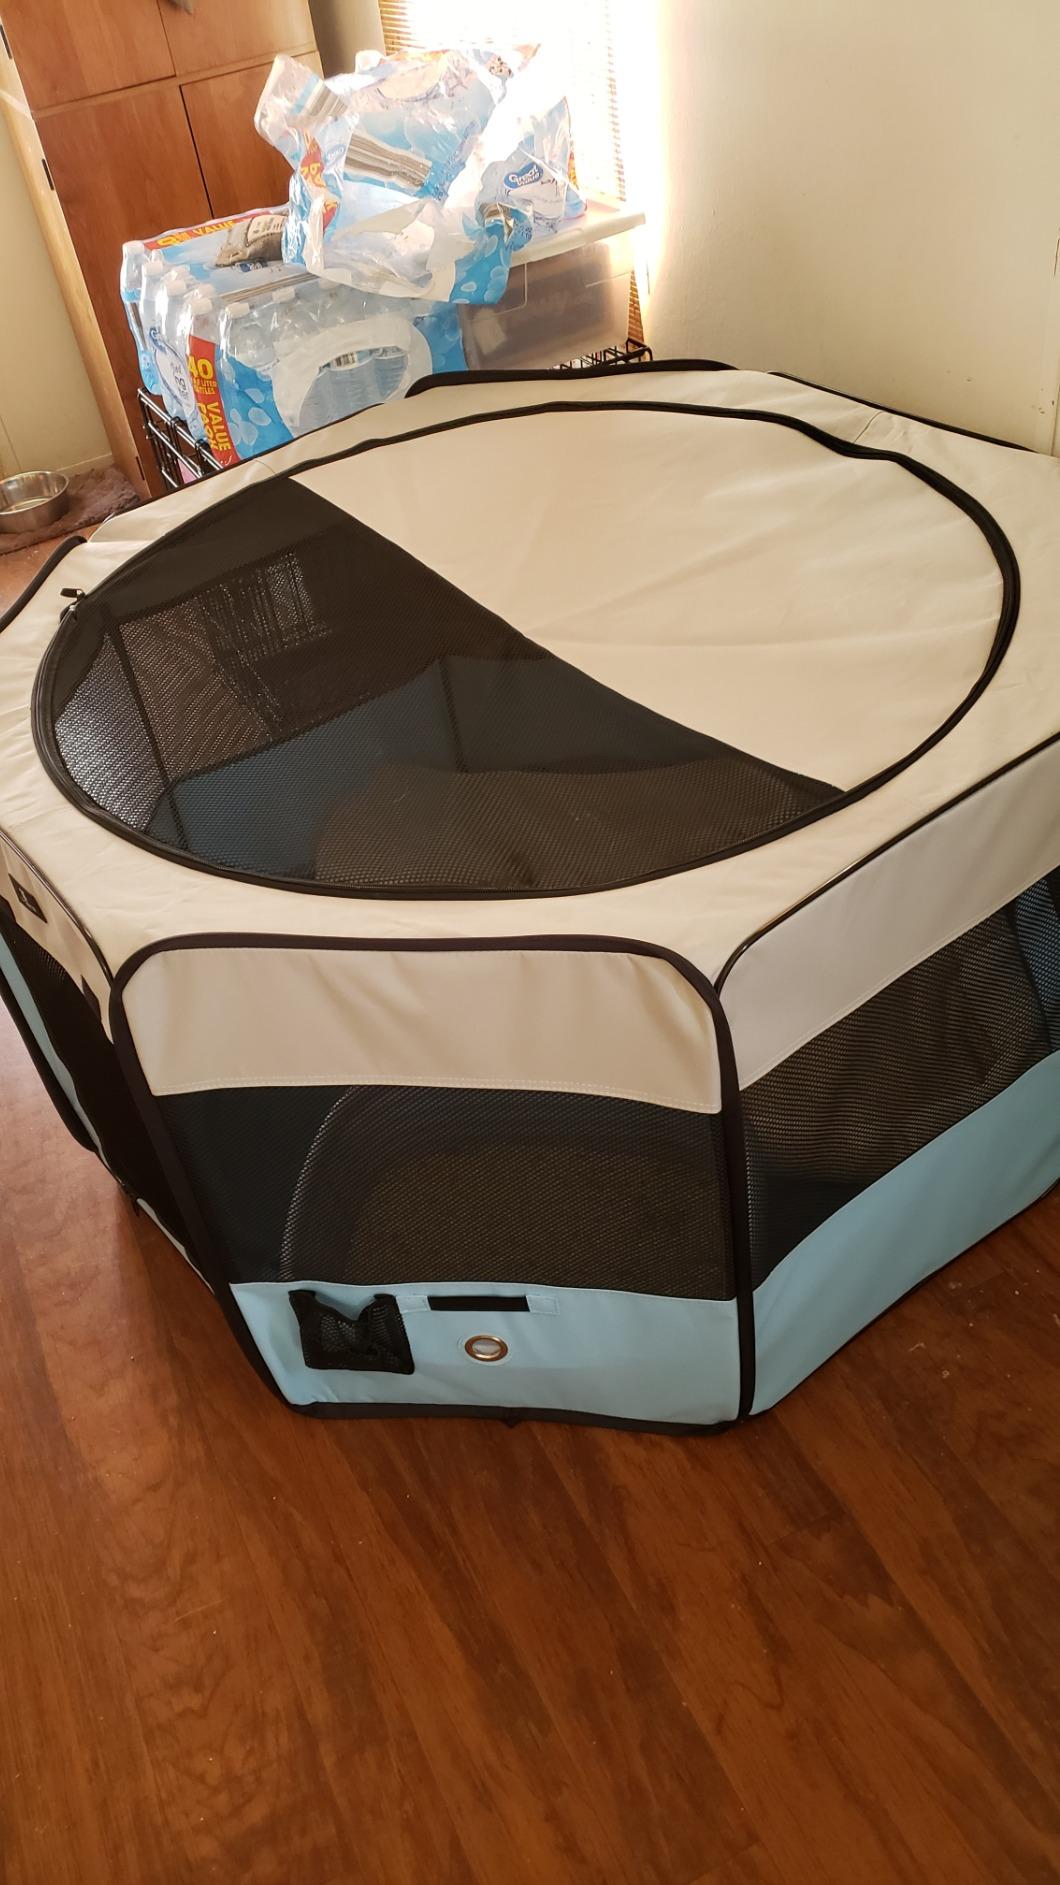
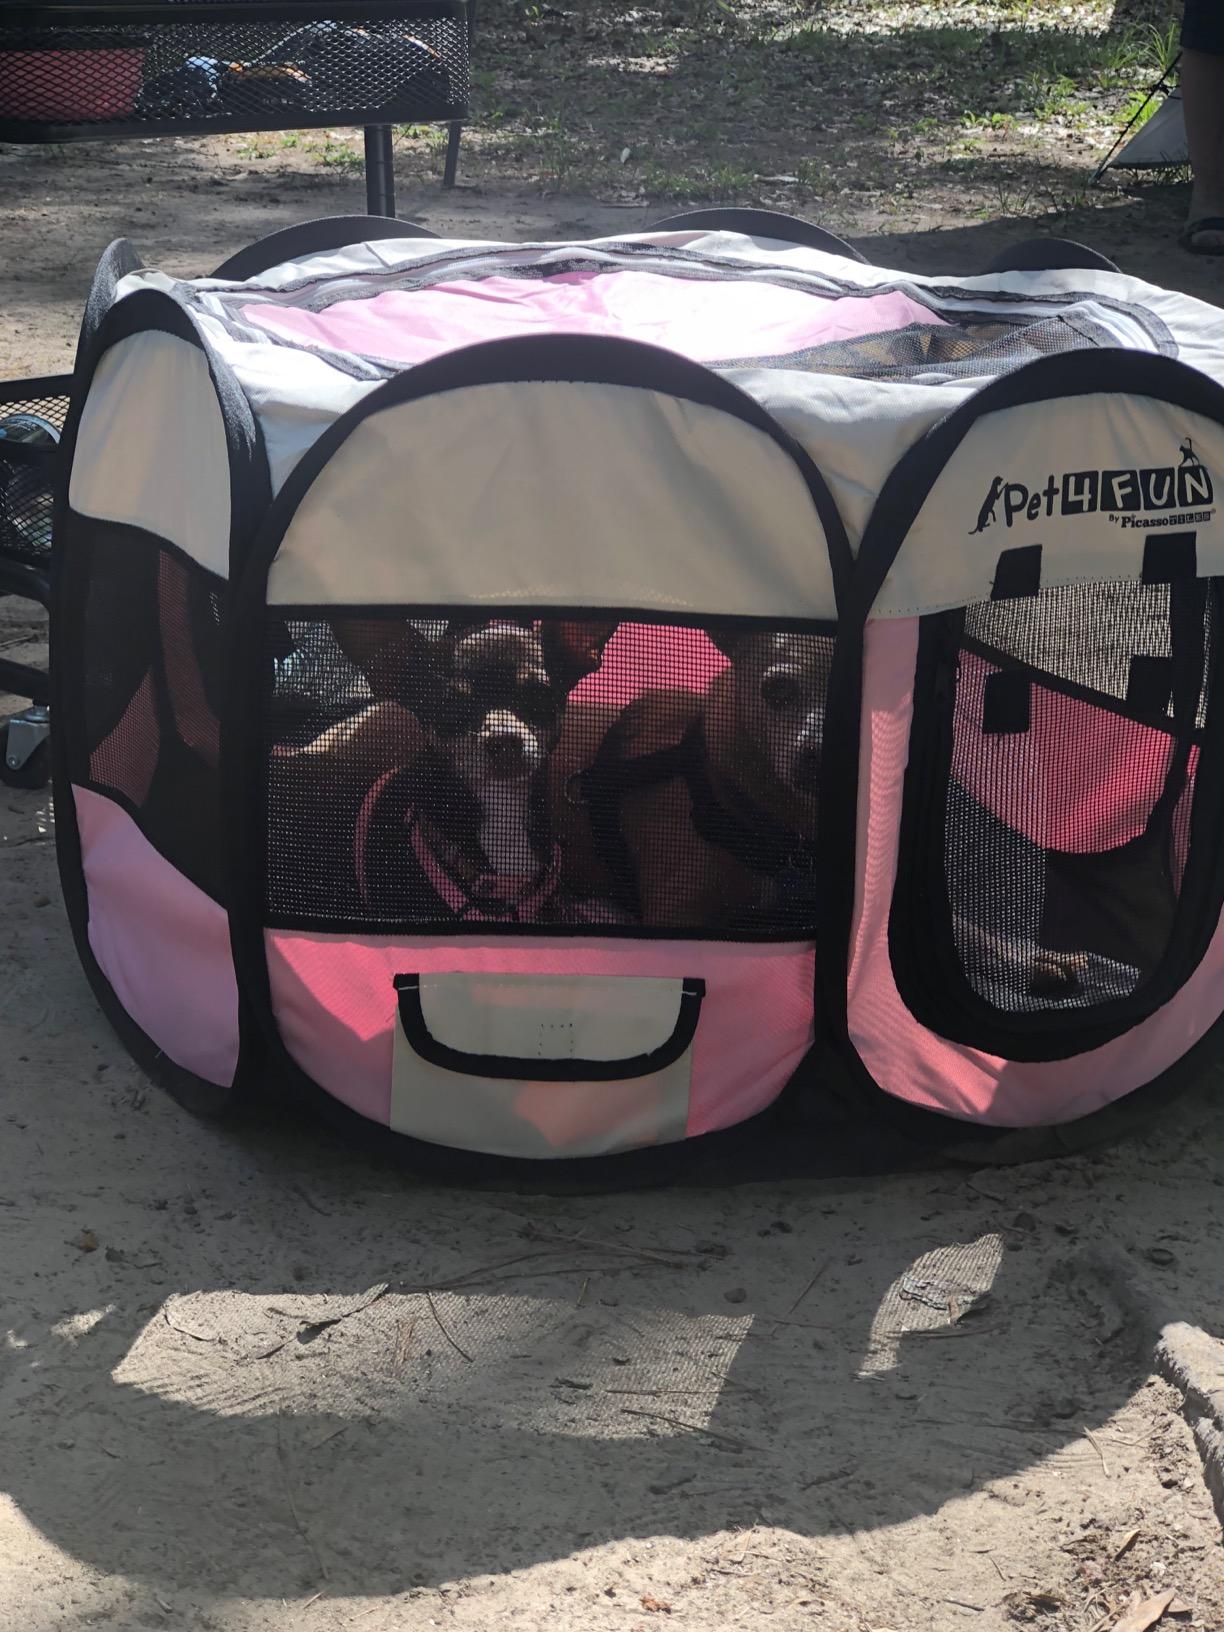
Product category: items_kennel
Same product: no